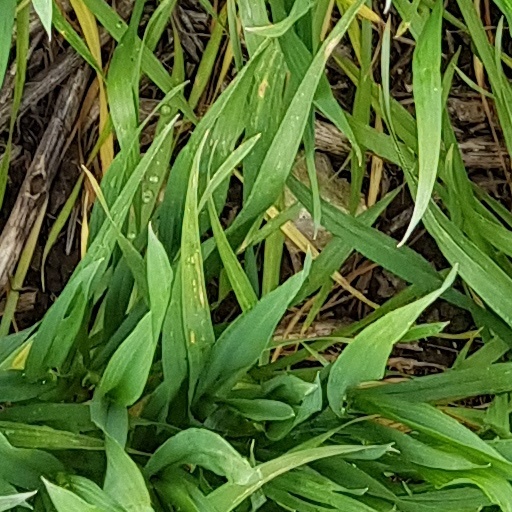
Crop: wheat